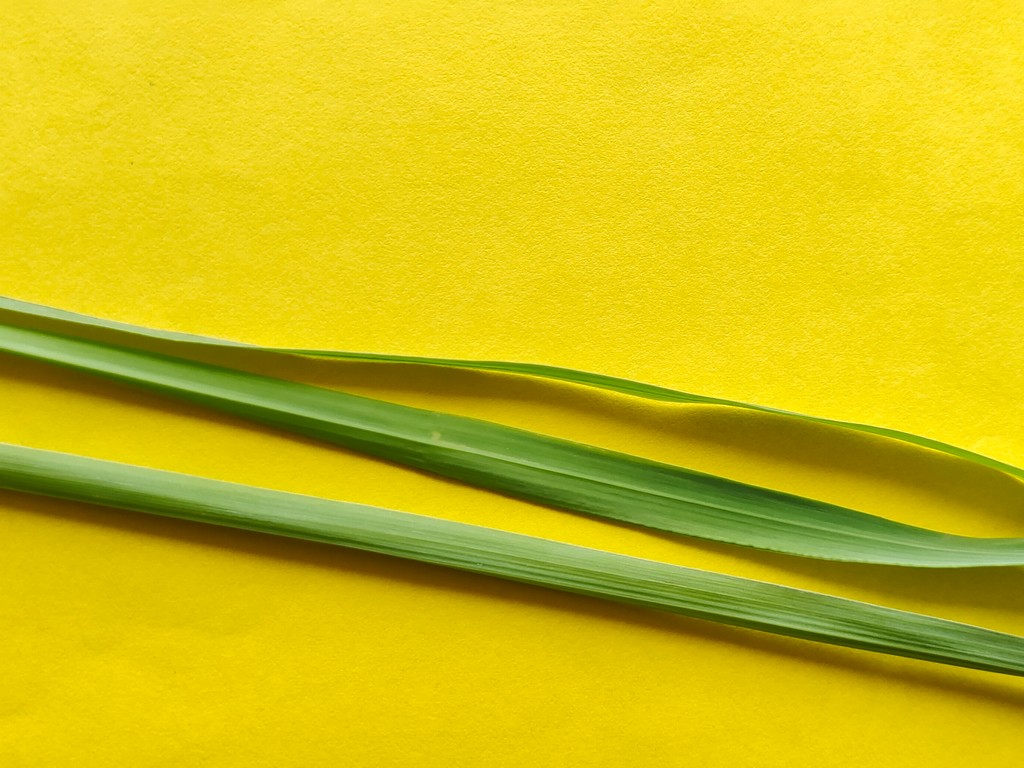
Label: Healthy